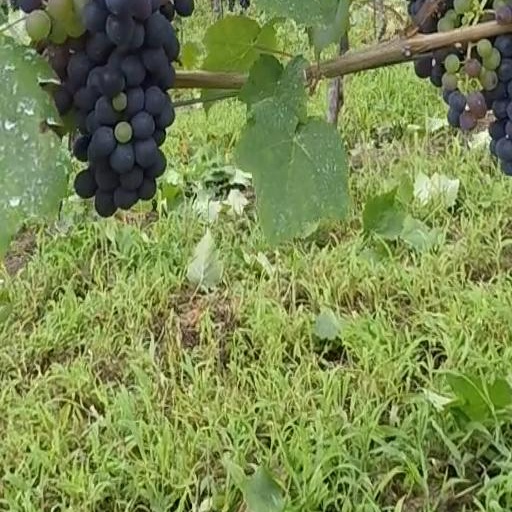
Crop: grape